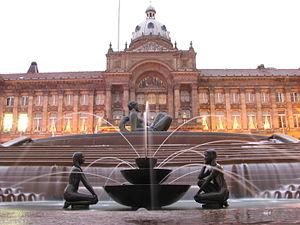
Birmingham /biʁmiŋam/ est une ville et un district métropolitain des Midlands de l'Ouest au centre de l'Angleterre. C'est la deuxième ville la plus peuplée du Royaume-Uni après Londres et avant Manchester. Elle compte une population de 1 141 400 habitants, et fait partie de la conurbation des Midlands de l'Ouest, laquelle a une population de 4 332 629 habitants. Depuis 1889, elle a le statut de cité.